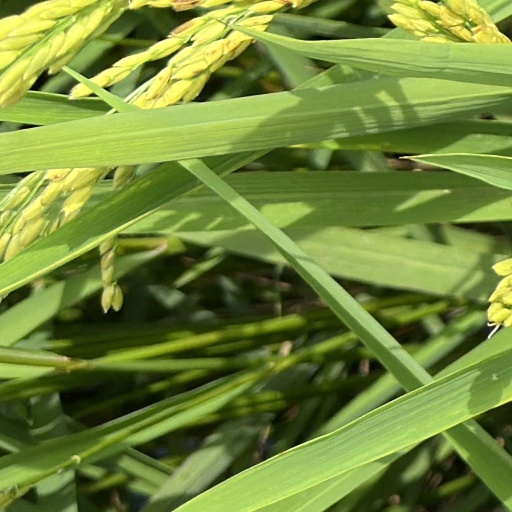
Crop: rice